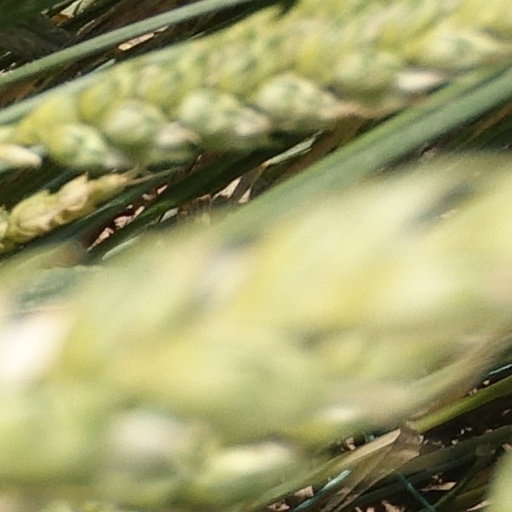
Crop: wheat